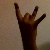
The image shows a hand gesture representing the number 8 in Indian Sign Language.